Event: Nepal Earthquake
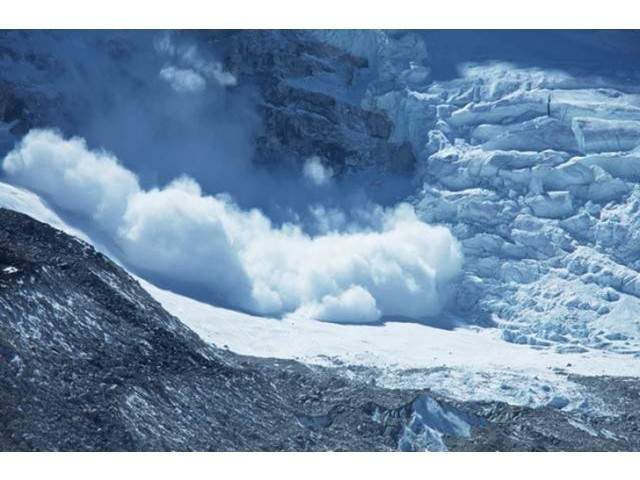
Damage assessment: no_damage